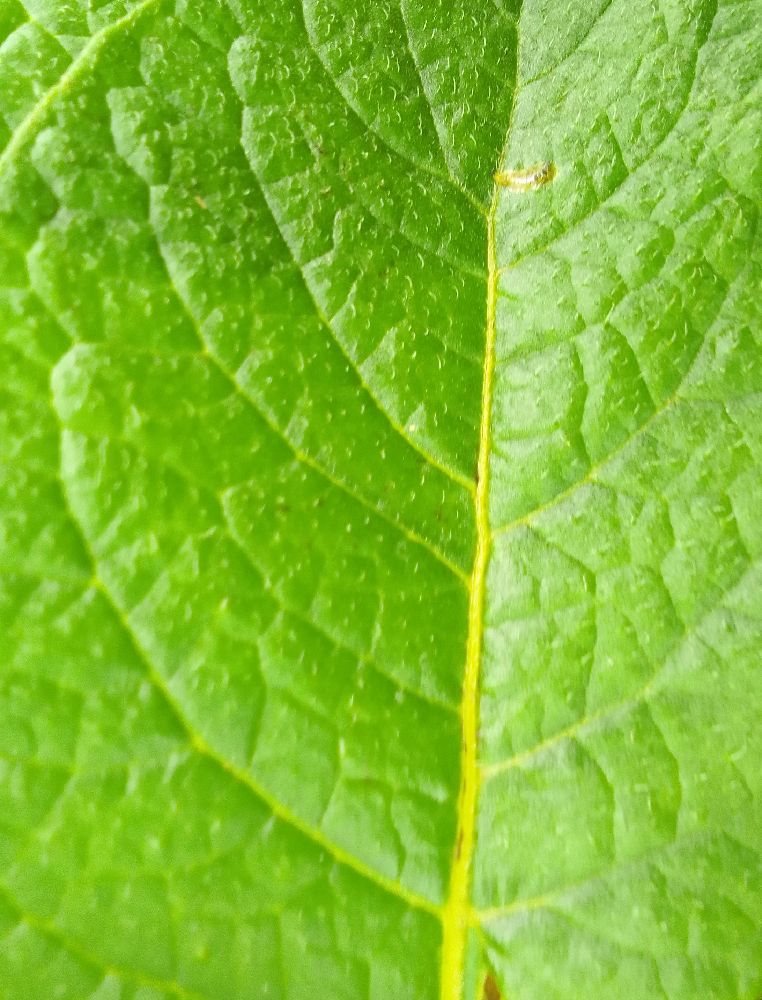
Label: Healthy